Taiwan High Speed Rail

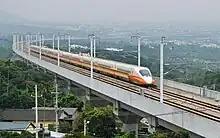
About 70 percent of the line is on viaducts. Track is almost entirely ballastless on concrete, with components that limit noise emission.

Original estimates predicted a daily ridership of 180,000 after launch, growing to 400,000 by 2036. In view of a 50% drop in airline passengers due to the 1997 Asian financial crisis, forecasts were revised downwards. The final initial ridership estimate was 140,000 passengers per day. Actual initial ridership did not match these projections. In September 2007, six months after opening, THSRC carried 1.5 million passengers monthly, translating to about 50,000 passengers daily. In the second year, passenger numbers almost doubled. In the third year, average daily ridership continued to grow to 88,000 passengers per day, jumping to over 120,000 passengers per day in 2012. (updated to September 2012) Seat occupancy was around 45% in the first three years, with a modest improvement achieved in 2009, and reached 53.91% in 2012. (updated to September 2012) Punctuality is stable above 99%.